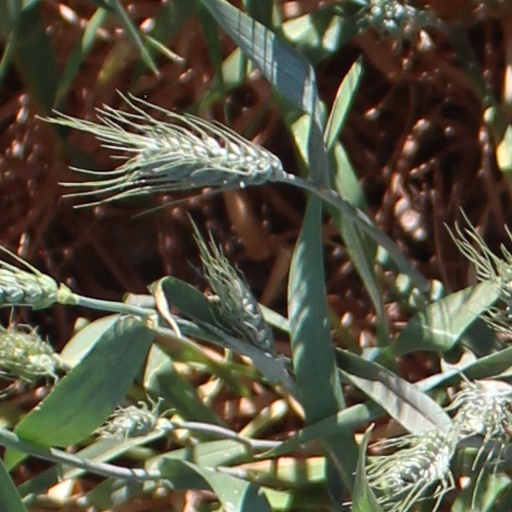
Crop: wheat